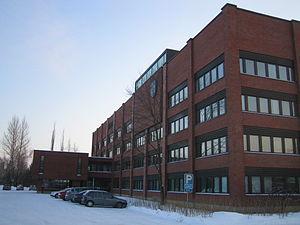
La sous-région de Forssa est une sous-région de Kanta-Häme en Finlande.